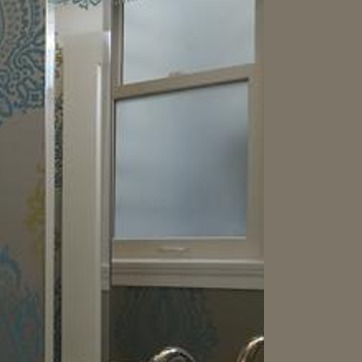
Material: mirror